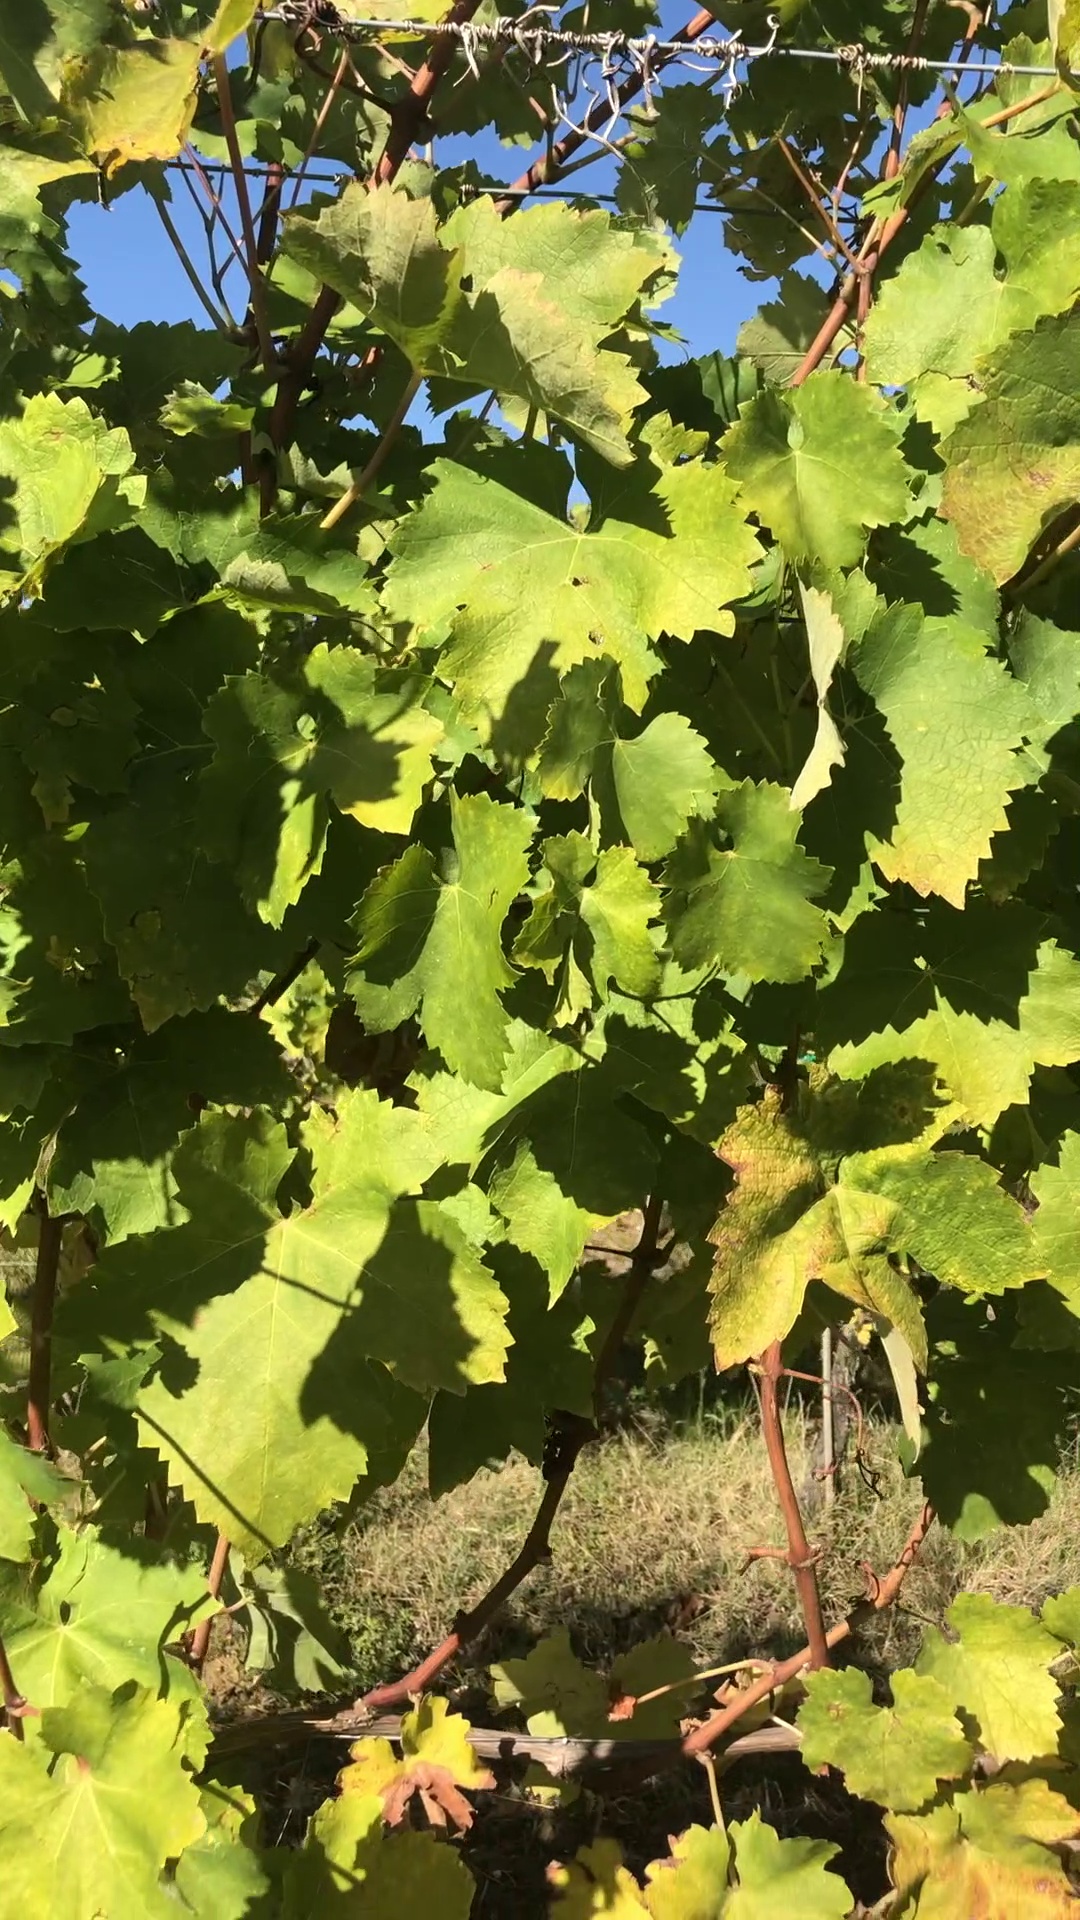
Label: healthy